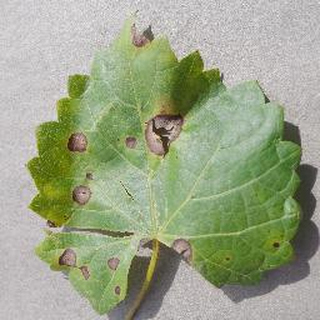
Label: grape_black_rot